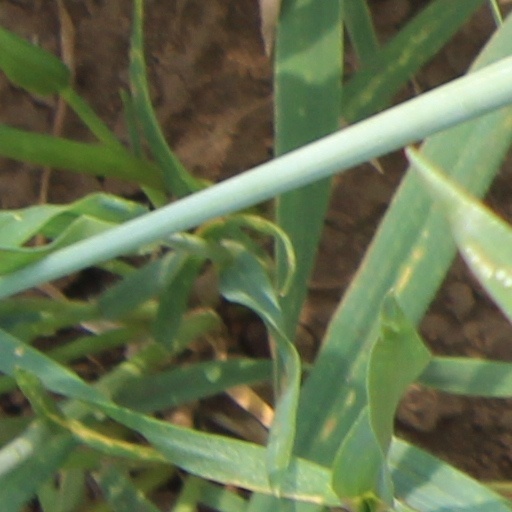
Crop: wheat